Wuling Hongguang

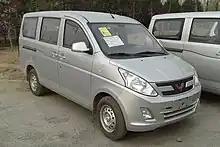
Wuling Hongguang V

A redesigned version of the van called Wuling Hongguang V was launched previously, and later was renamed to Wuling Rongguang V to be sold under the Wuling Rongguang series.